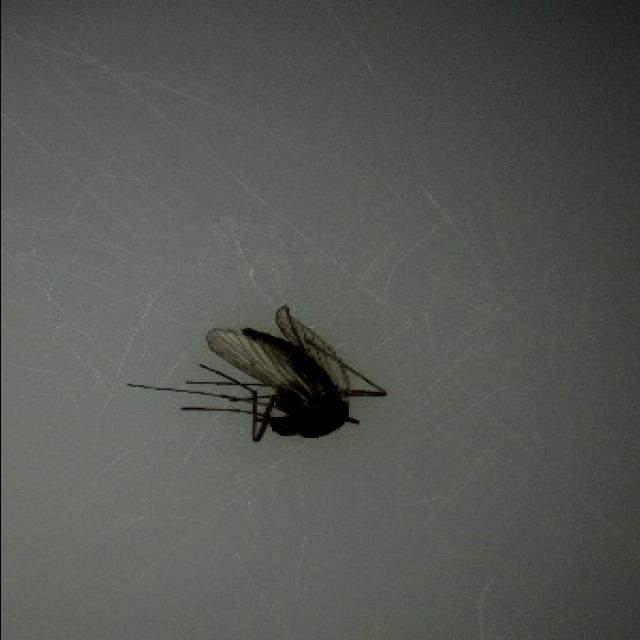
Species: aedes_vexans